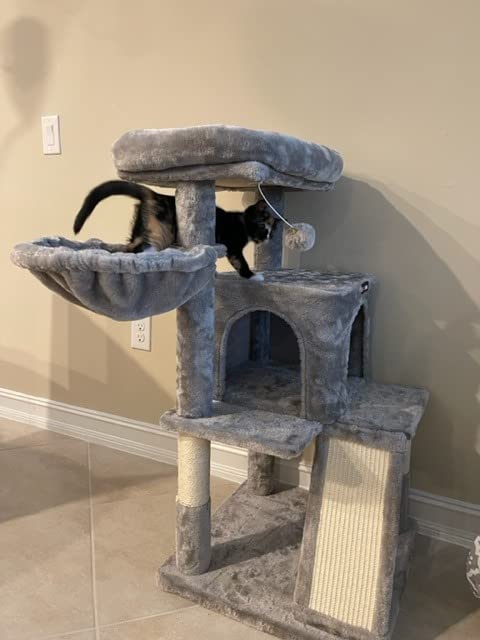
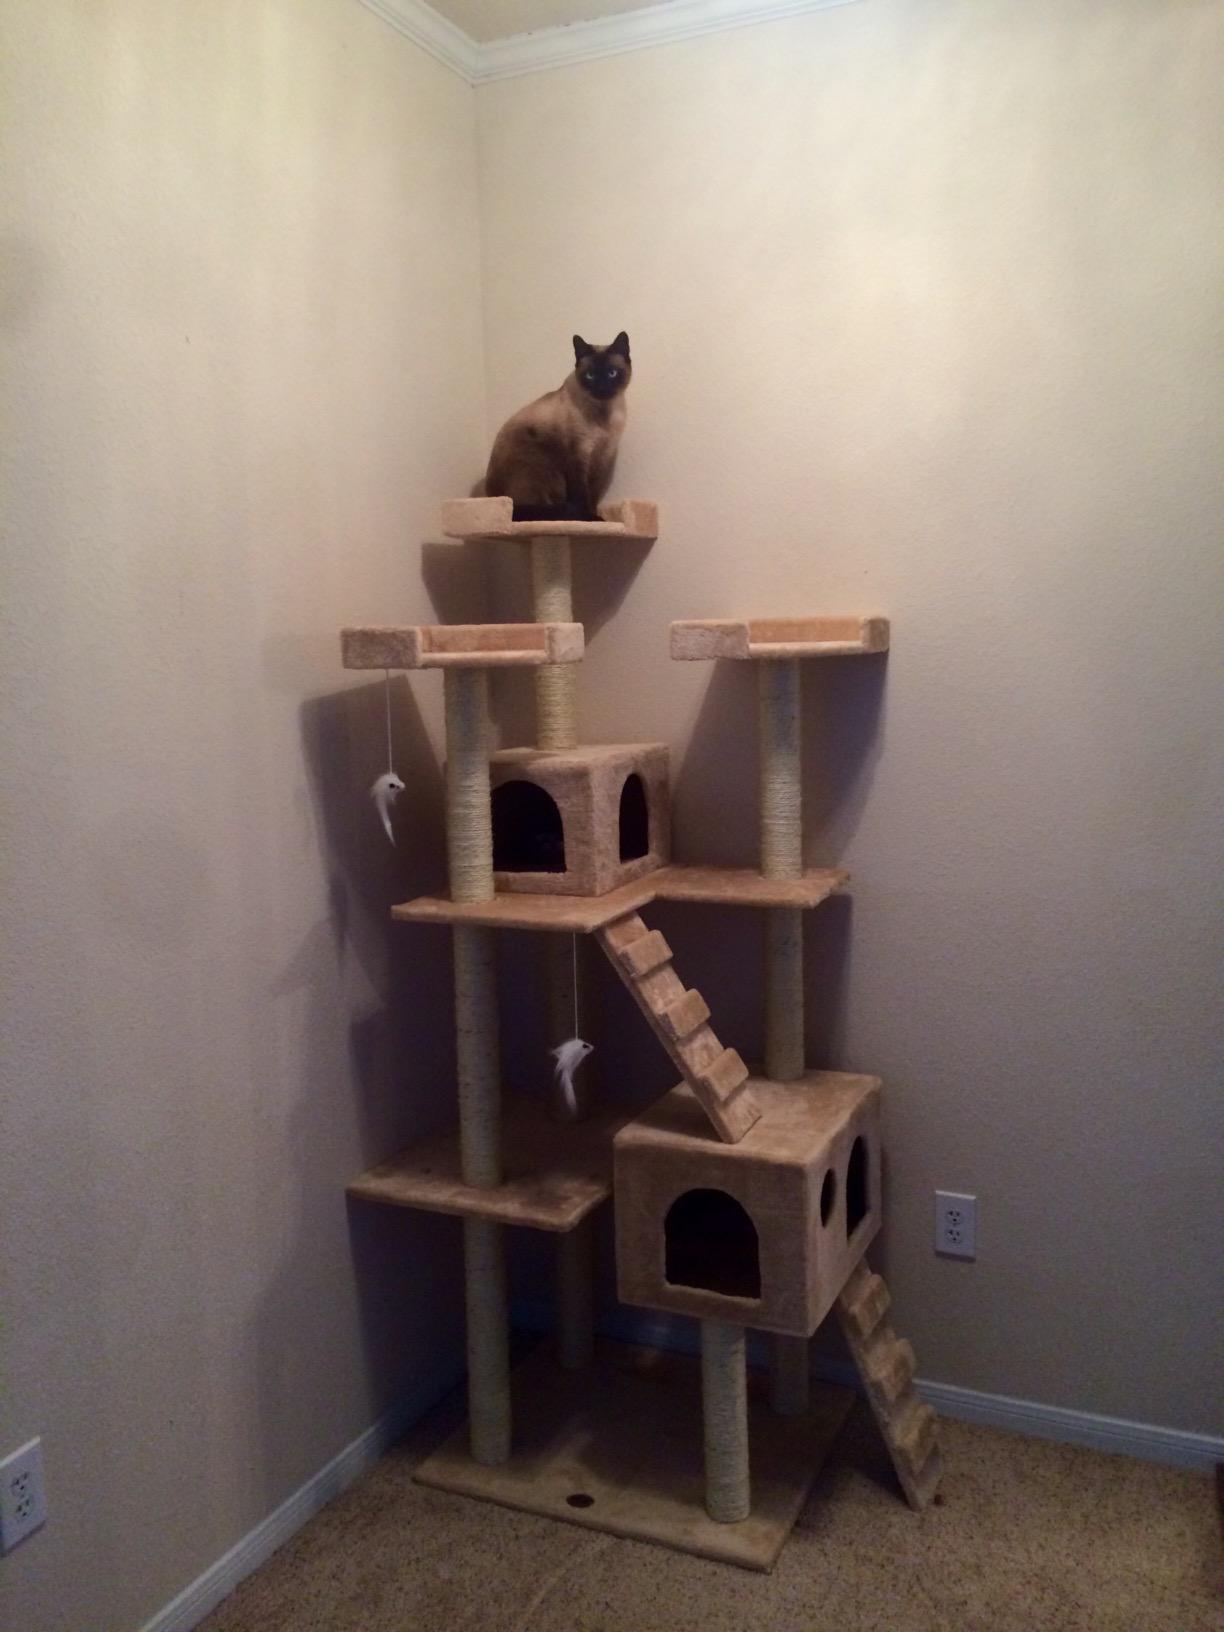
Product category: items_cat tree
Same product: no